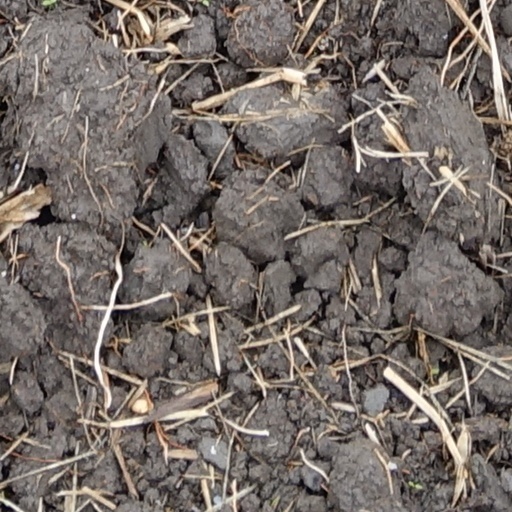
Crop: wheat